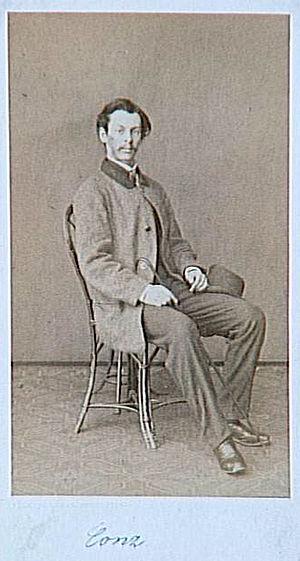
Gustav Heinrich Conz est un peintre allemand.